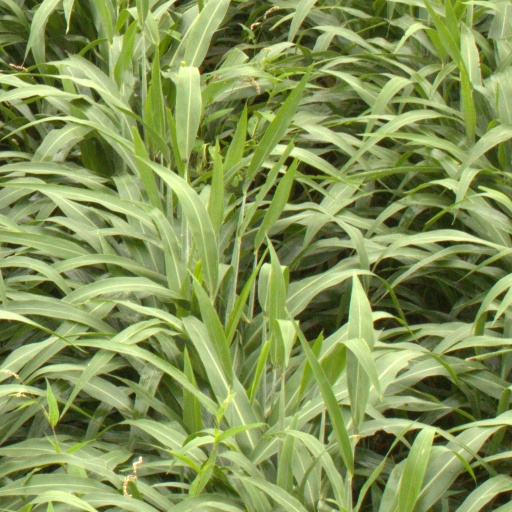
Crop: sorghum